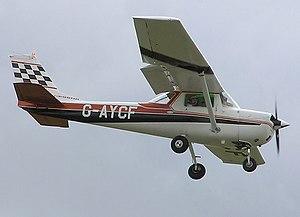
Monsieur Mangetout est un artiste de cabaret français. Il était renommé pour sa capacité à manger les choses les plus indigestes comme le fer ou le caoutchouc.